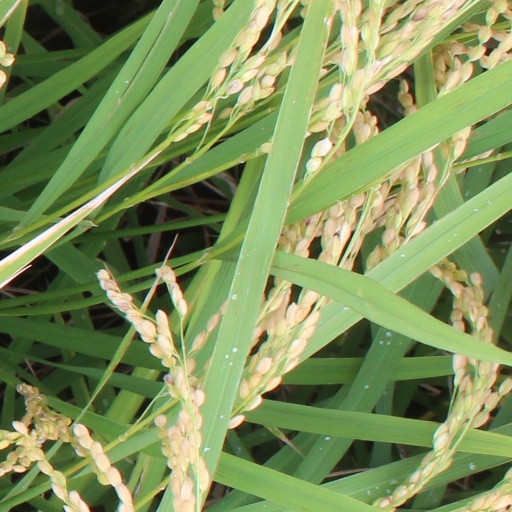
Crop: rice